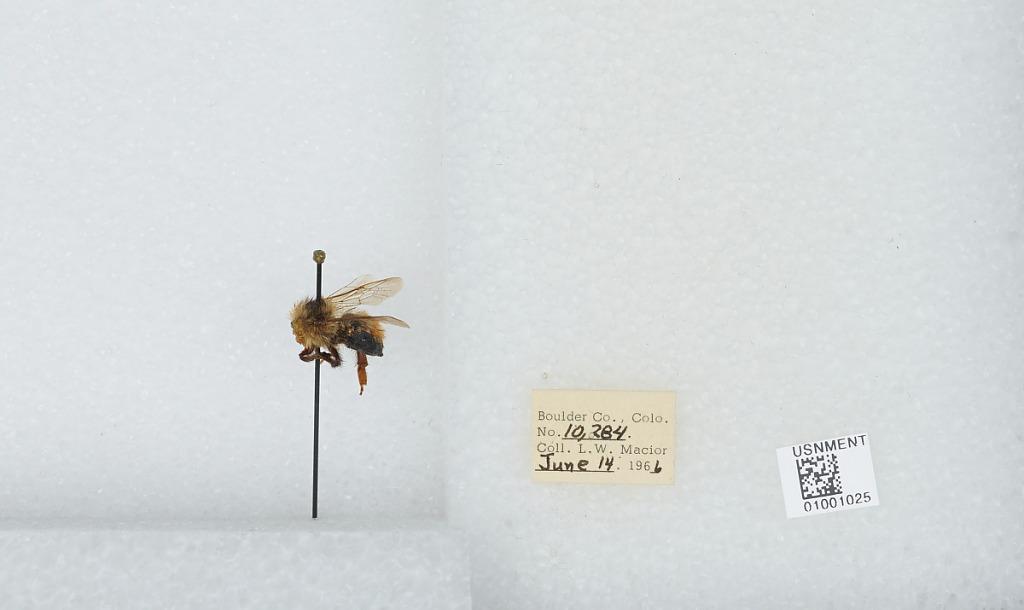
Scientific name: Bombus (Pyrobombus) centralis Cresson
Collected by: L. Macior
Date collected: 1966-6-14
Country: United States
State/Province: Colorado
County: Boulder
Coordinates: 40.09, -105.36